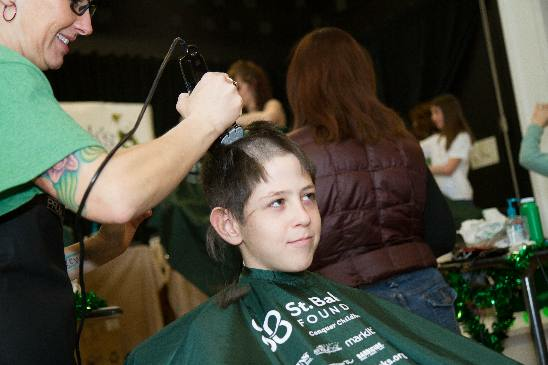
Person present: Yes